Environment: lab
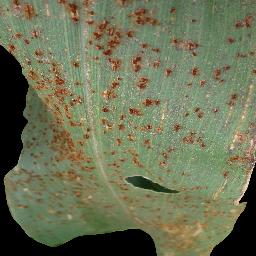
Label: common_rust